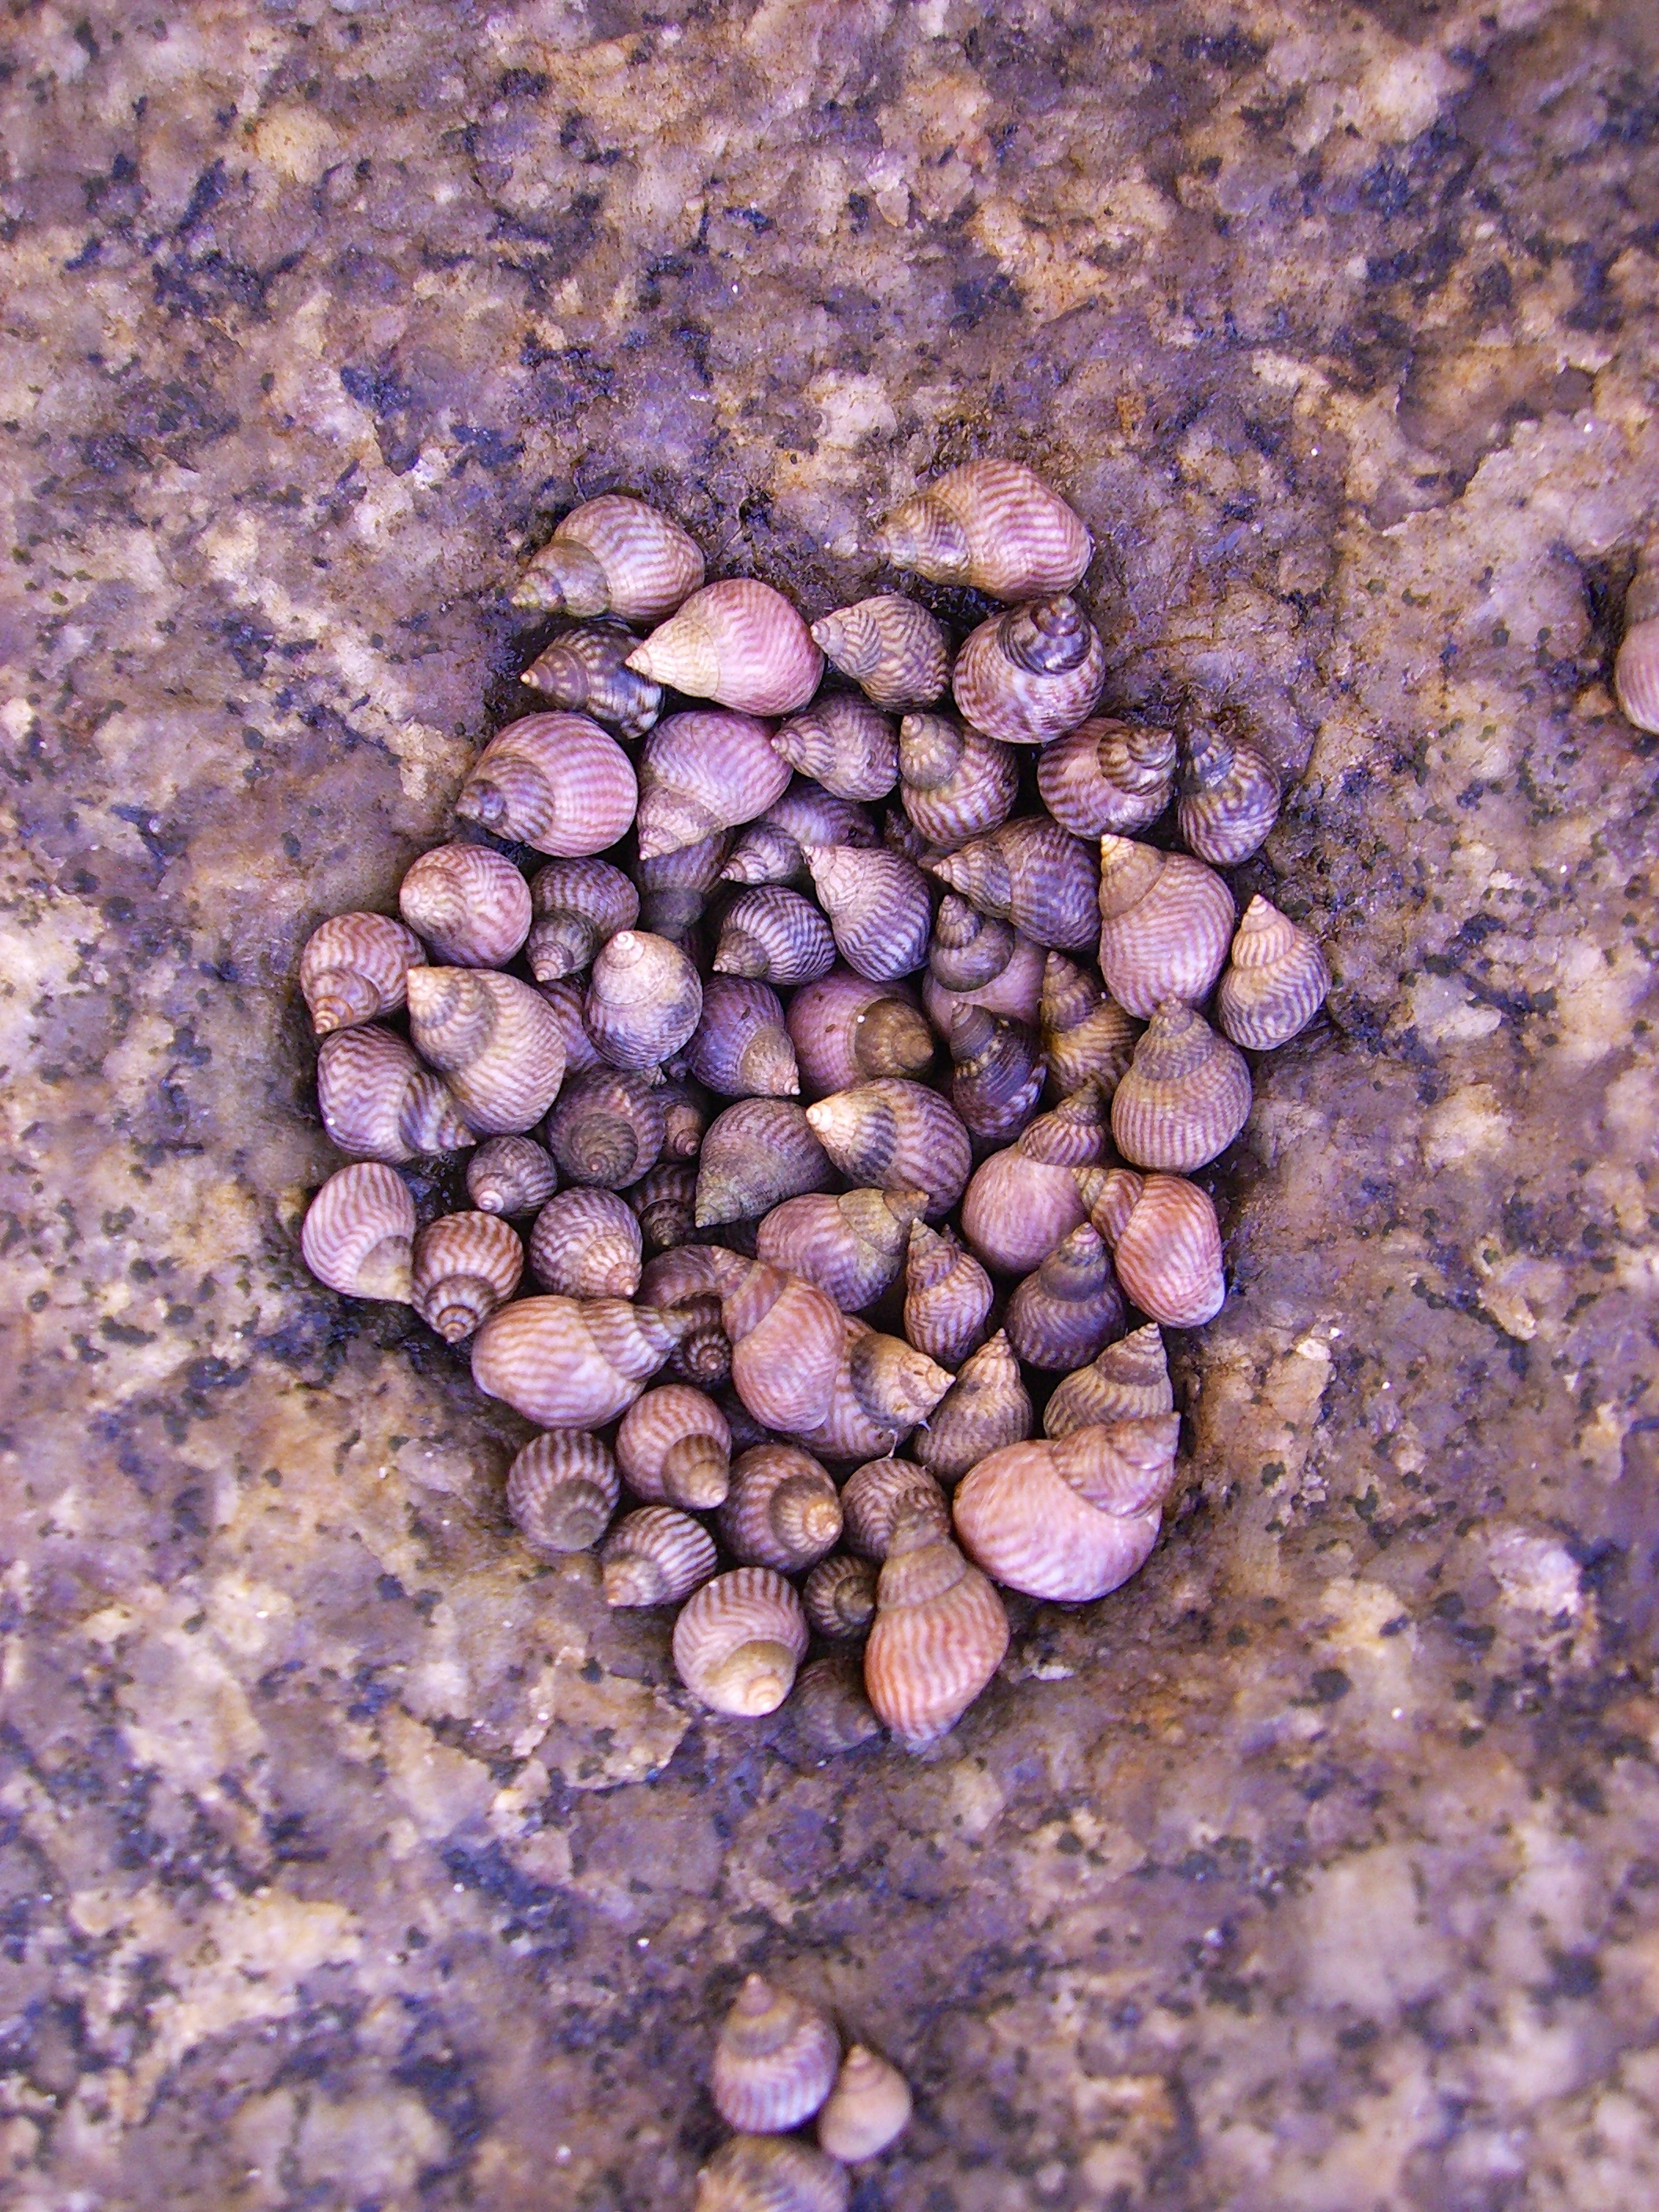
sea, rock, flower, stone, collection, produce, biology, soil, shell, coral, invertebrate, snail, macro photography, ammonit, marine biology